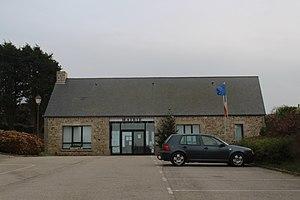
Saint-Germain-des-Vaux, Manche
Saint-Germain-des-Vaux est une ancienne commune française, située dans le département de la Manche en région Normandie. Elle est peuplée de 316 habitants.